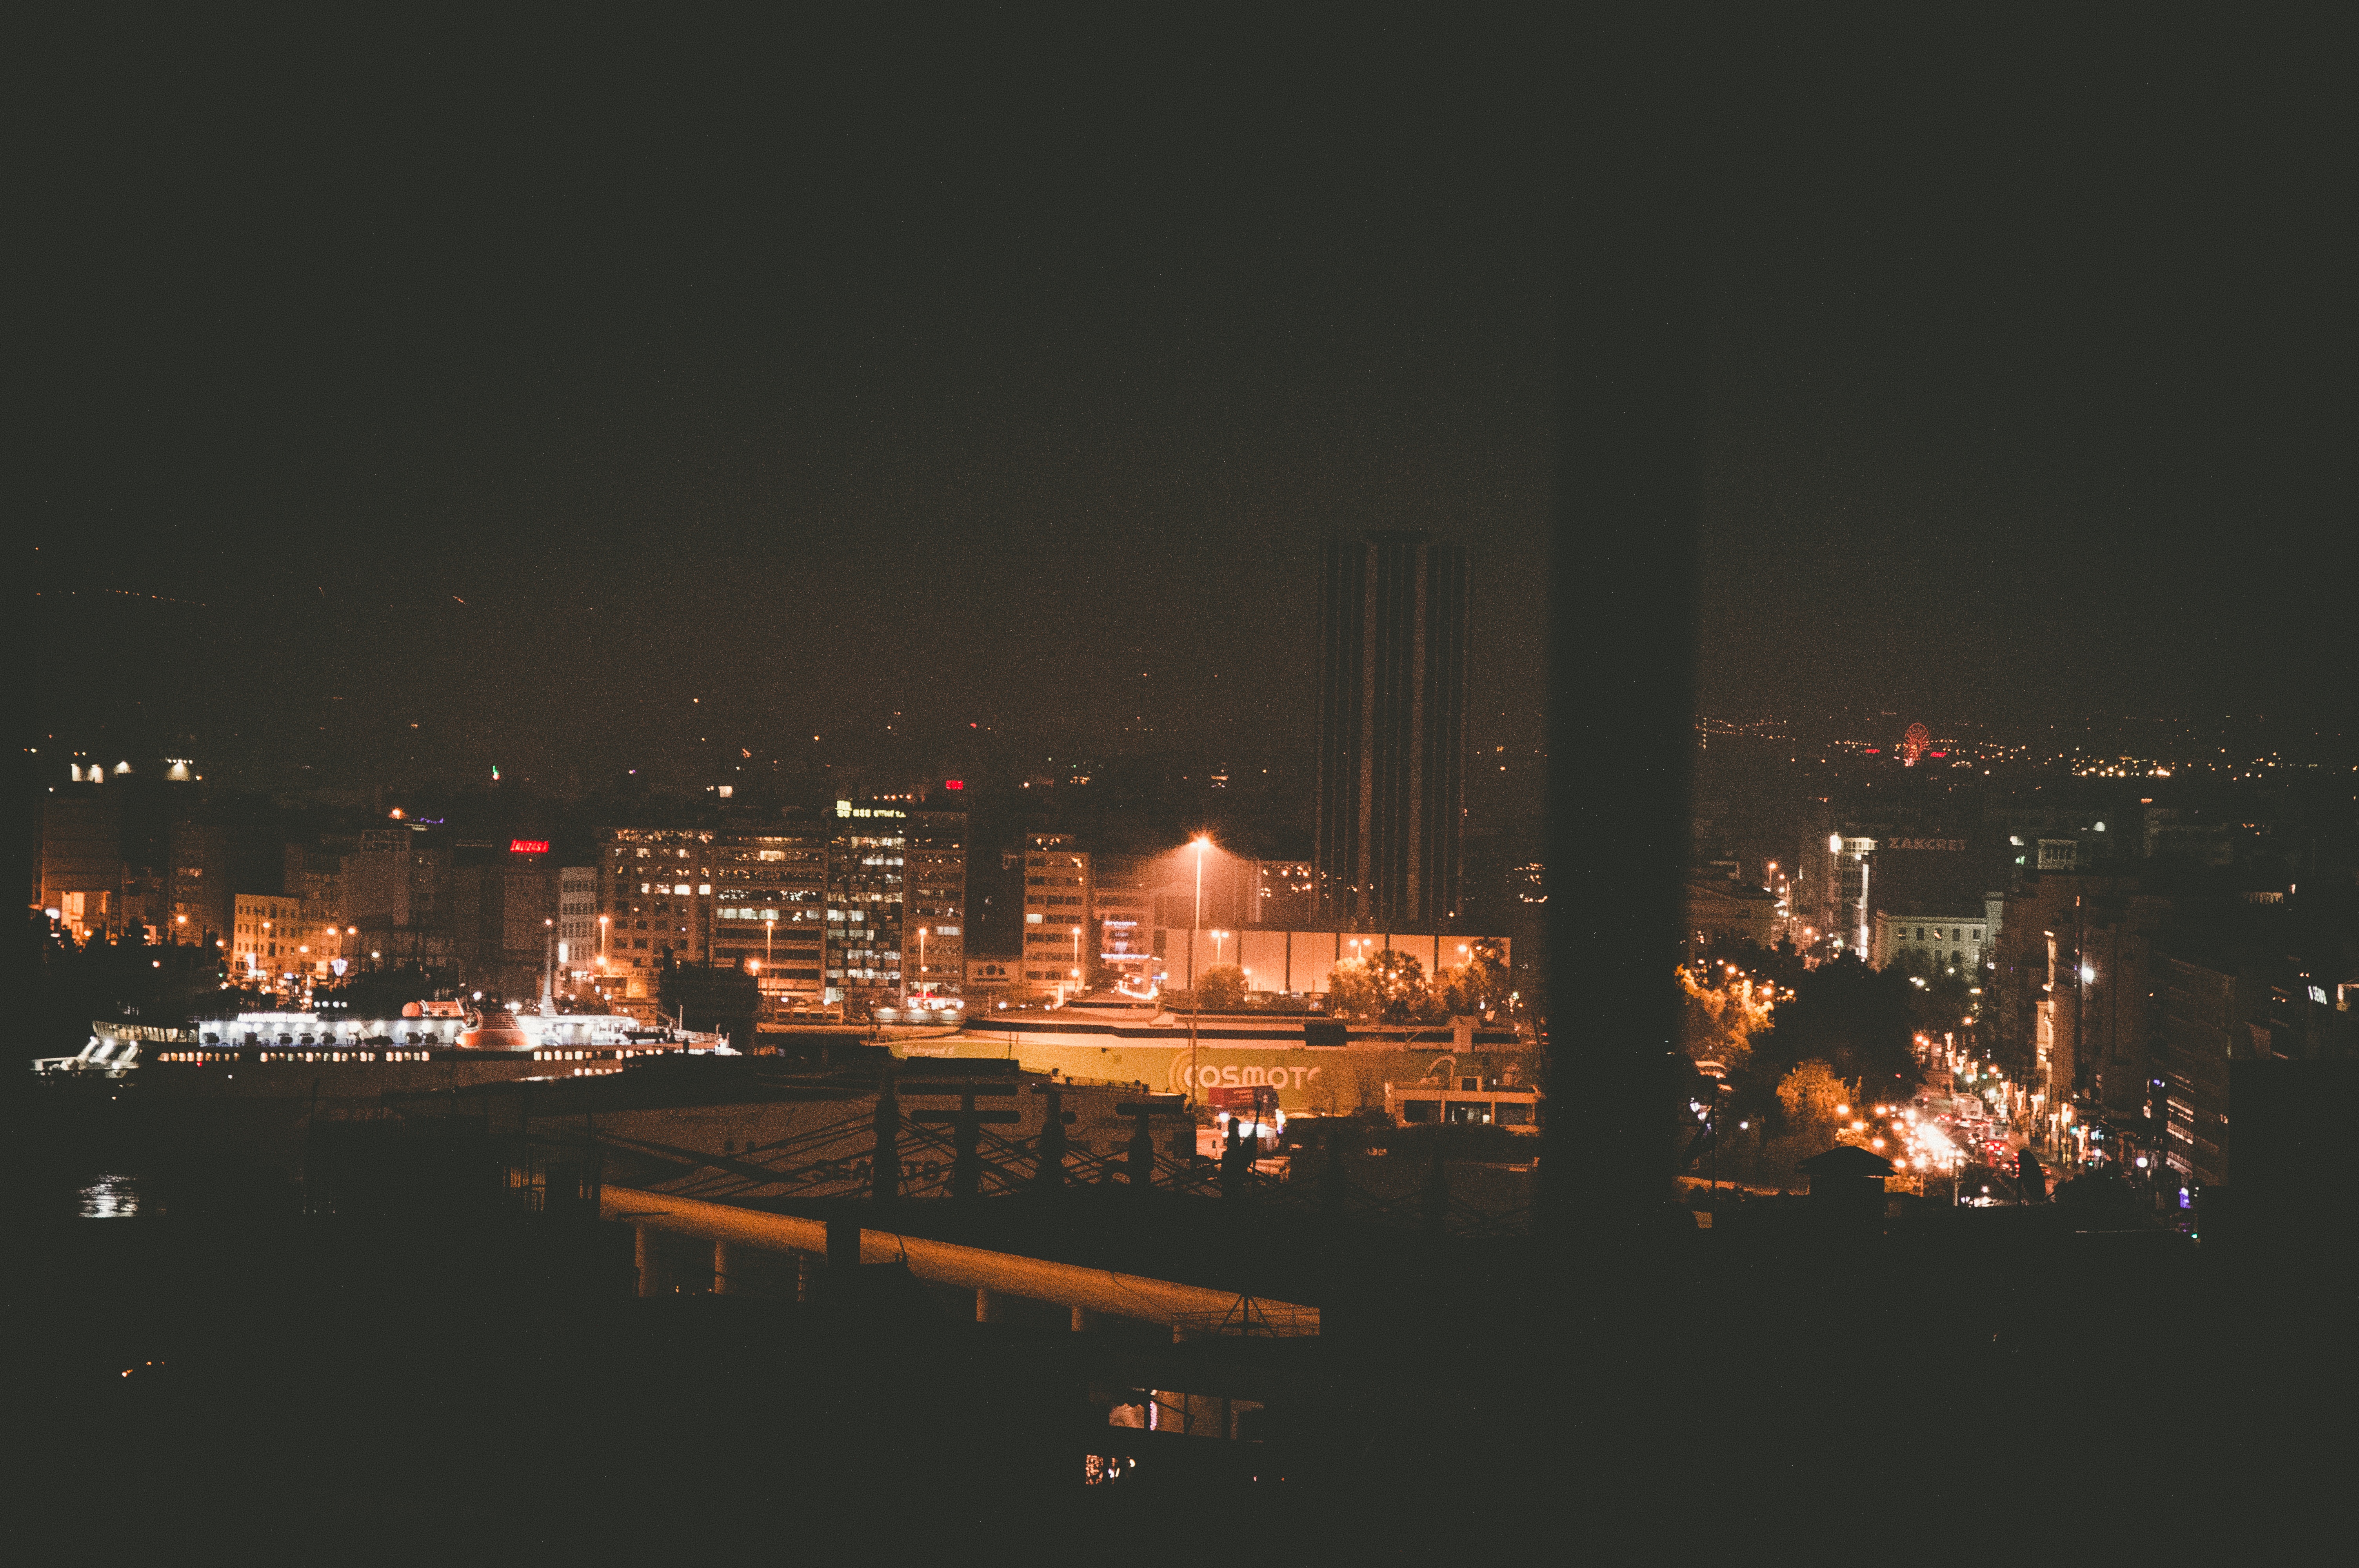
skyline, night, city, cityscape, dusk, evening, darkness, human settlement, atmosphere of earth